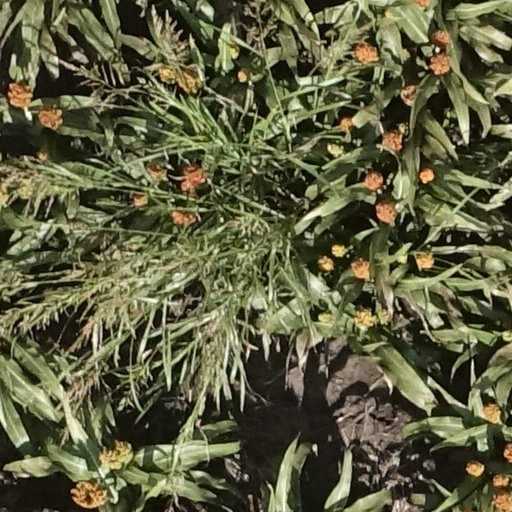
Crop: sorghum